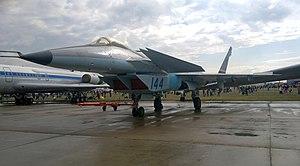
Le Mikoyan Project 1.44/1.42 est un prototype d'avion de chasse de 5ᵉ génération de l'armée de l'air russe conçu pour concurrencer le F-22 américain. Il est censé être furtif et possède une maniabilité hors du commun selon le constructeur grâce à ses plans canards et à sa poussée vectorielle.